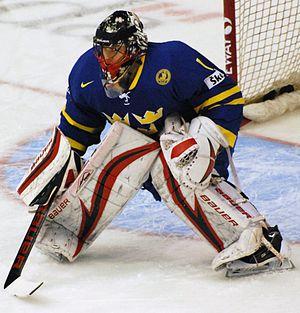
Anders Nilsson est un joueur professionnel suédois de hockey sur glace. Il évolue au poste de gardien de but.